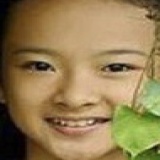
diễn viên Angela Phương Trinh